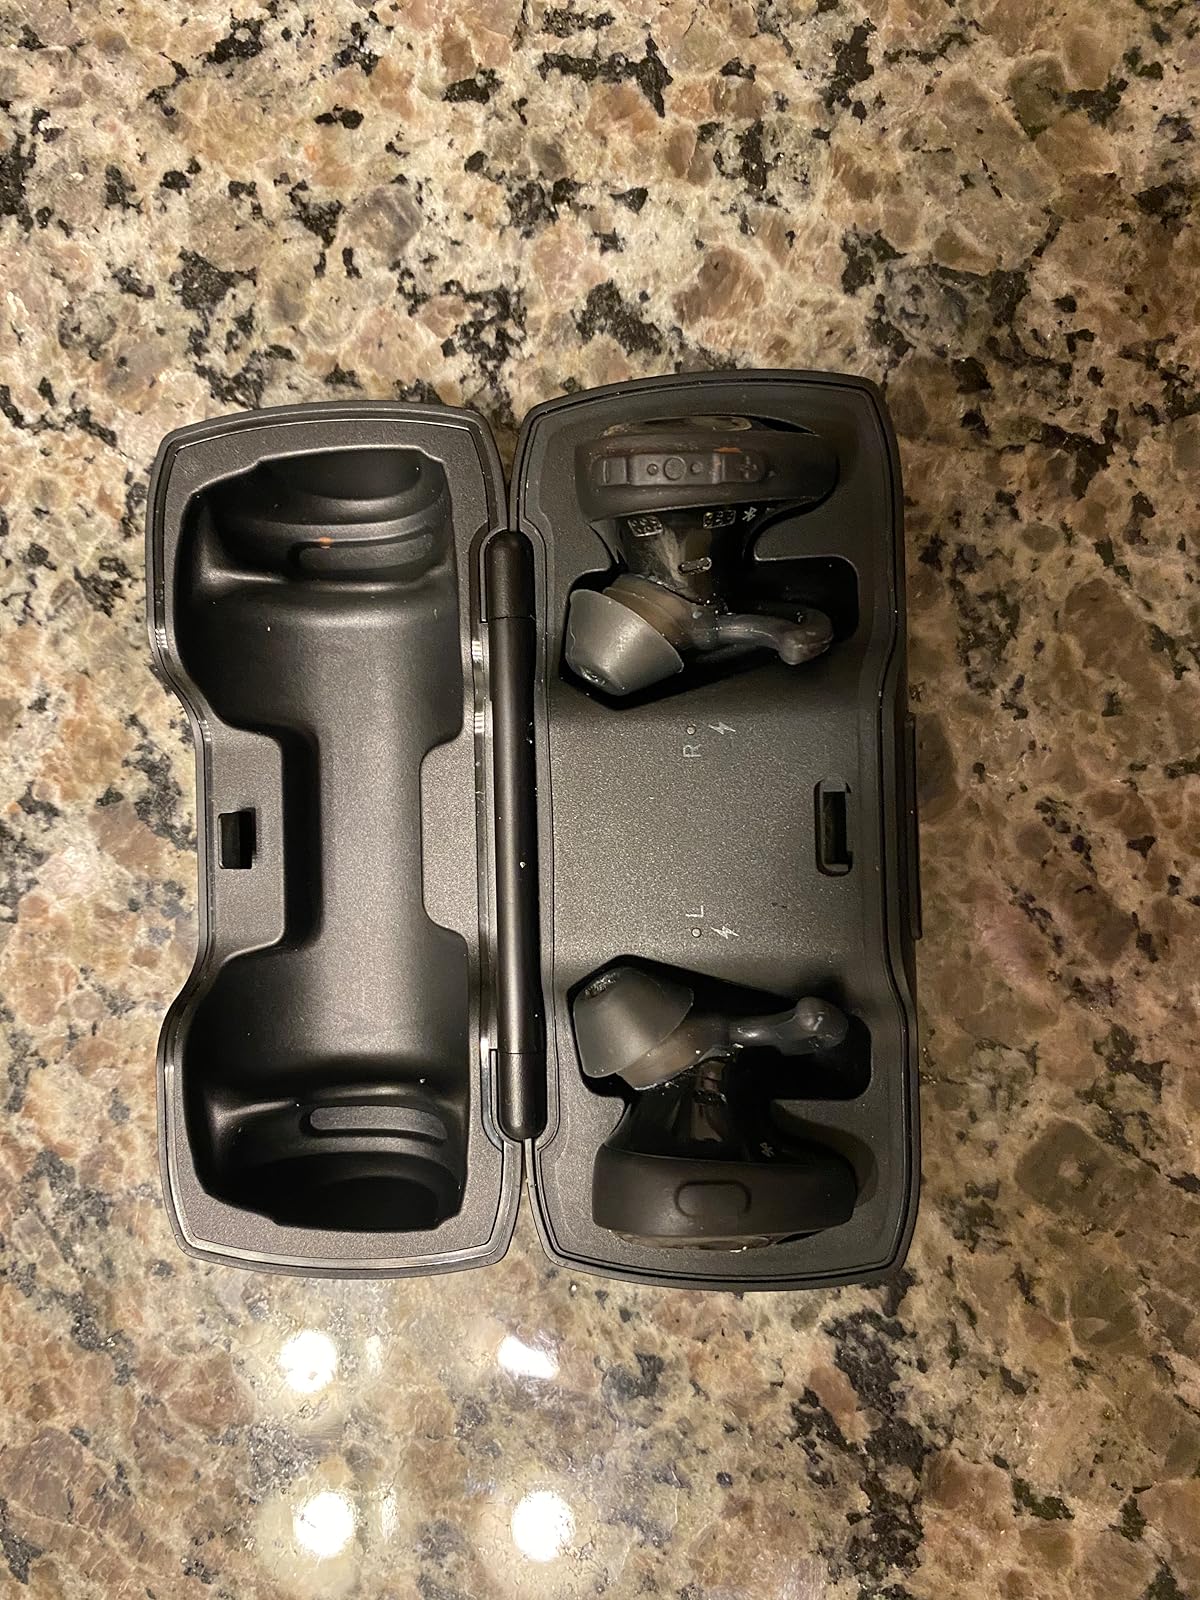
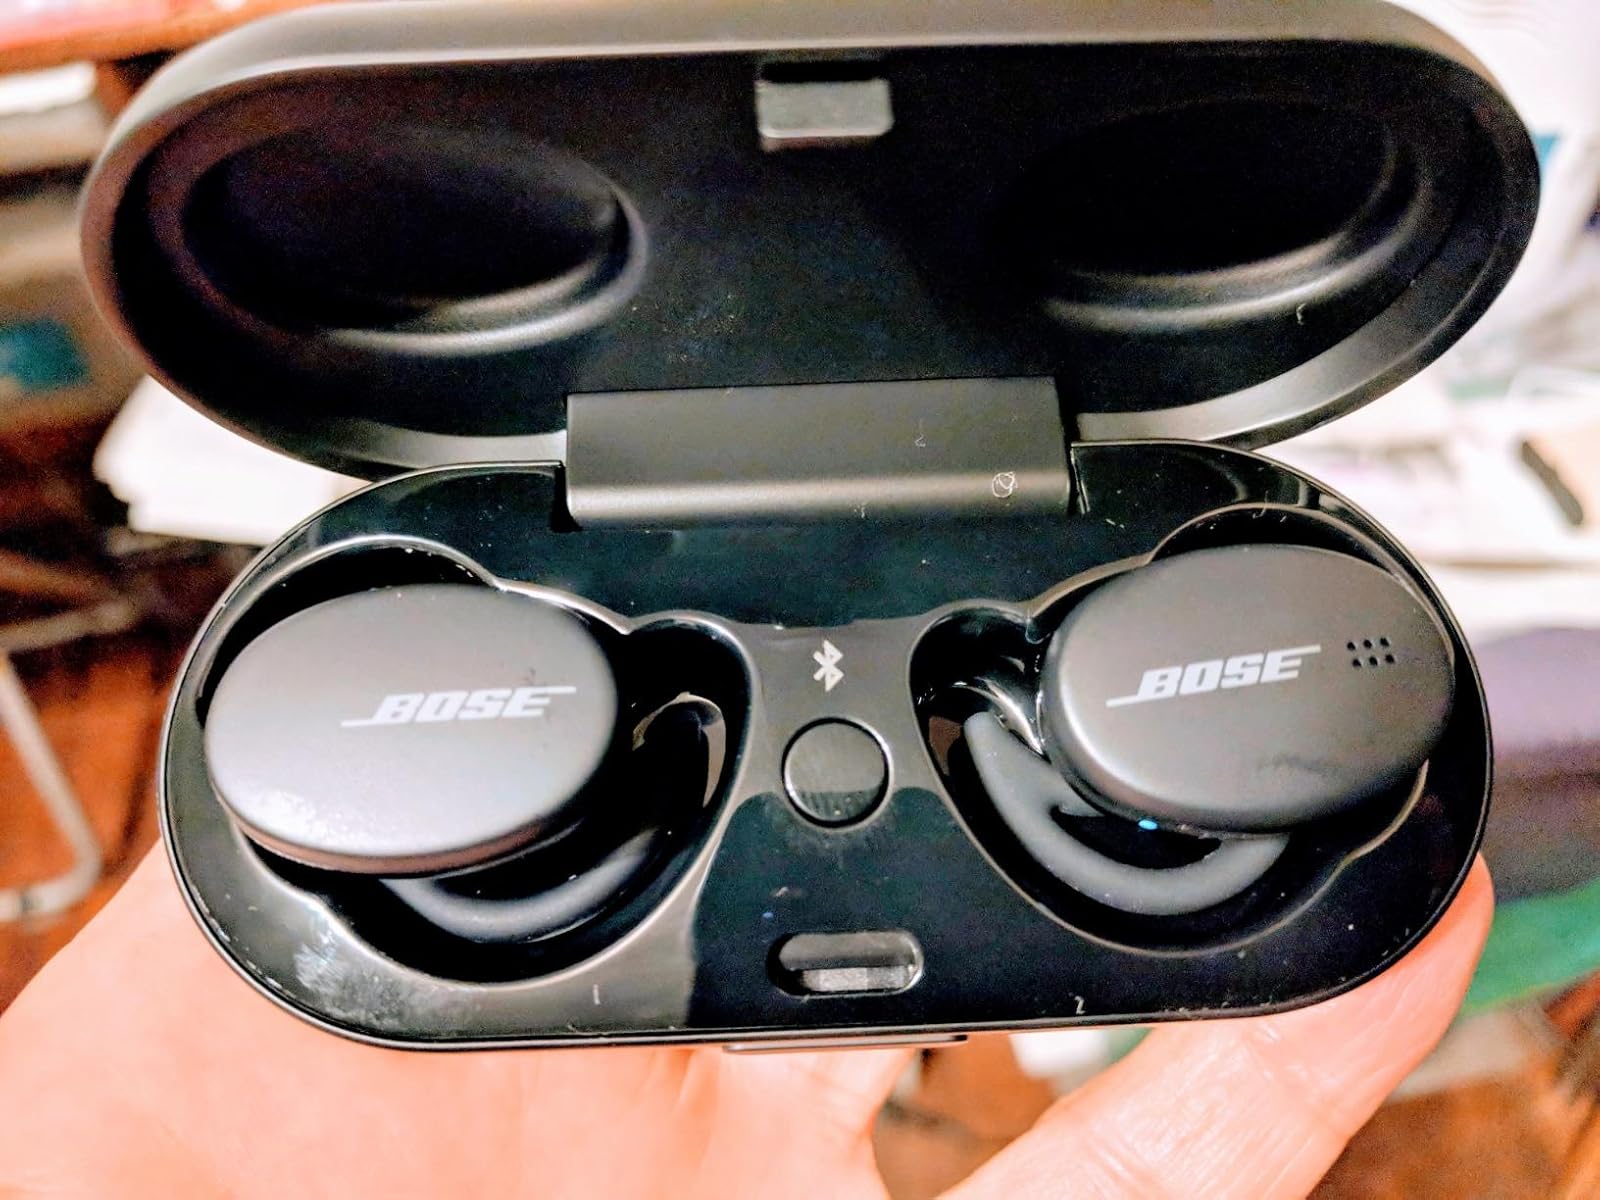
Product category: earbuds
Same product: yes